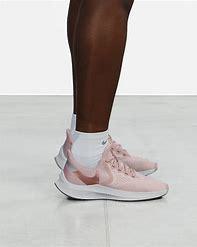
Brand: Nike
Model: Air Zoom Winflo 6